Voĺha Karač

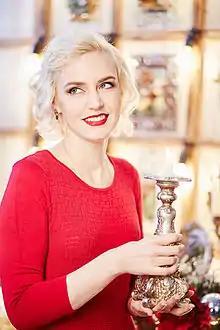

Olga Evgenievna Karach (born 5 January 1979) is a Belarusian journalist, public figure, and politician. She is a member of the Belarusian Association of Journalists. She is part owner of Vitebsk Courier Publishing House CJSC. She founded the newspaper "The Vitebsk Courier", registered in Russia. From March 2008 to March 2012, she was chair of the Vitebsk regional organization of the United Civil Party (UCP). She actively opposes Belarusian authorities, for which she is persecuted.